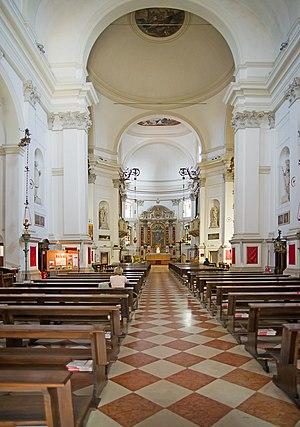
San Lorenzo - Cathédrale de Mestre - Vue de l'intérieur Italiano: San Lorenzo – Duomo di Mestre - Interno